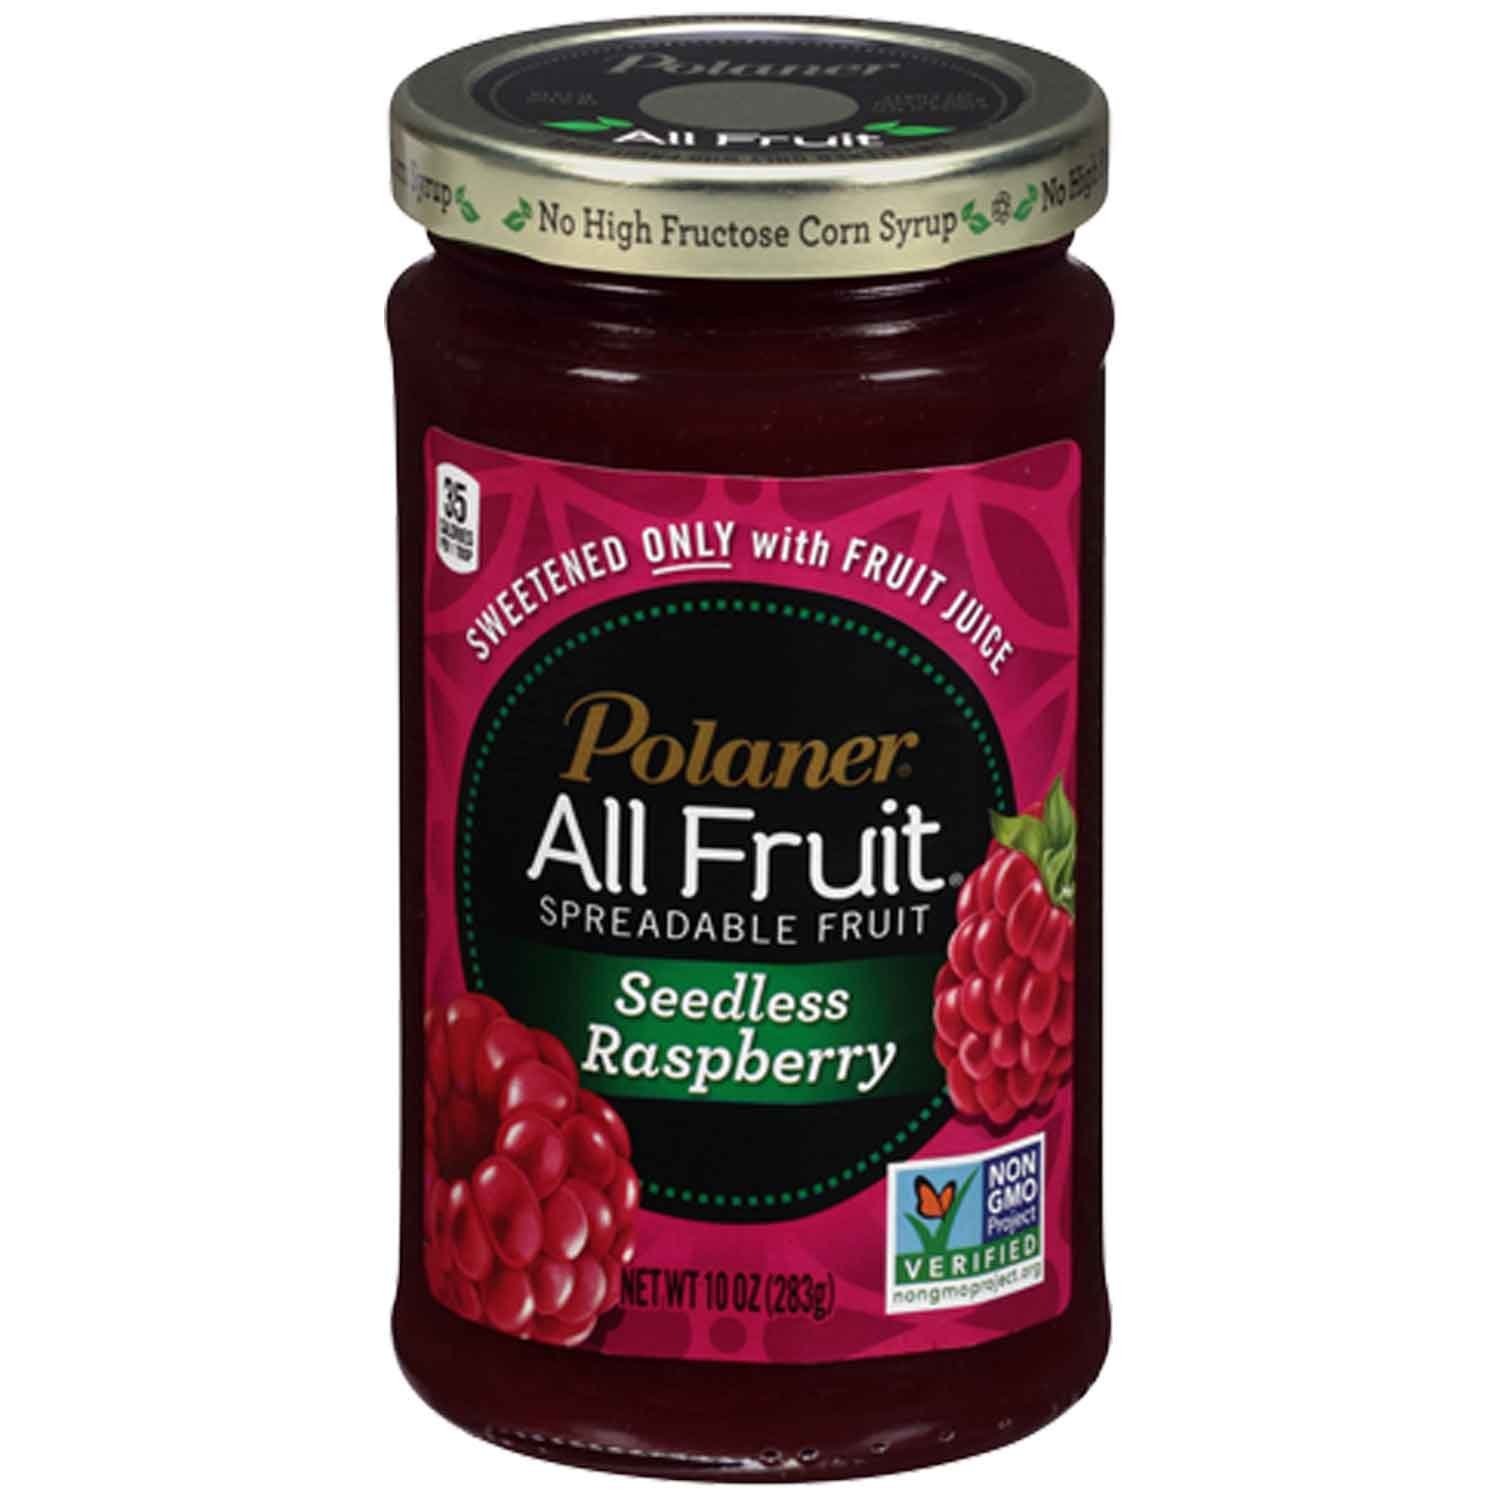
Item Name: Polaner All Fruit with Fiber Raspberry Seedless Spreadable Fruit 10 oz
Bullet Point 1: All natural. sweetened only with fruit juice.
Bullet Point 2: A good source of fiber.
Bullet Point 3: No artificial colors or flavors. gluten free.
Bullet Point 4: We’ve successfully bottled the taste of picnics and sun-filled days out on the porch with Polaner Raspberry All Fruit.
Bullet Point 5: Don’t dare call it jelly!—but you can call it perfect on a lemon bundt cake, bagels or sandwiched between cookies.
Value: 10.0
Unit: Ounce

Price: 8.595